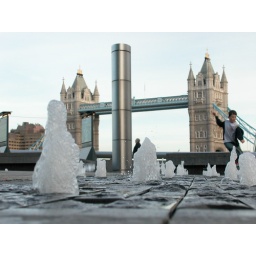
small fountain by tower of bridge in london